Answer in natural language. Considering the relative positions, where is bluegrey rectangular table with respect to black colour chair? Choose between the following options: left or right
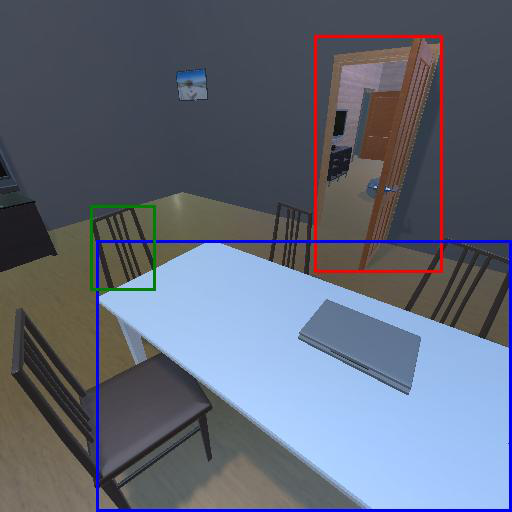
<answer>right</answer>